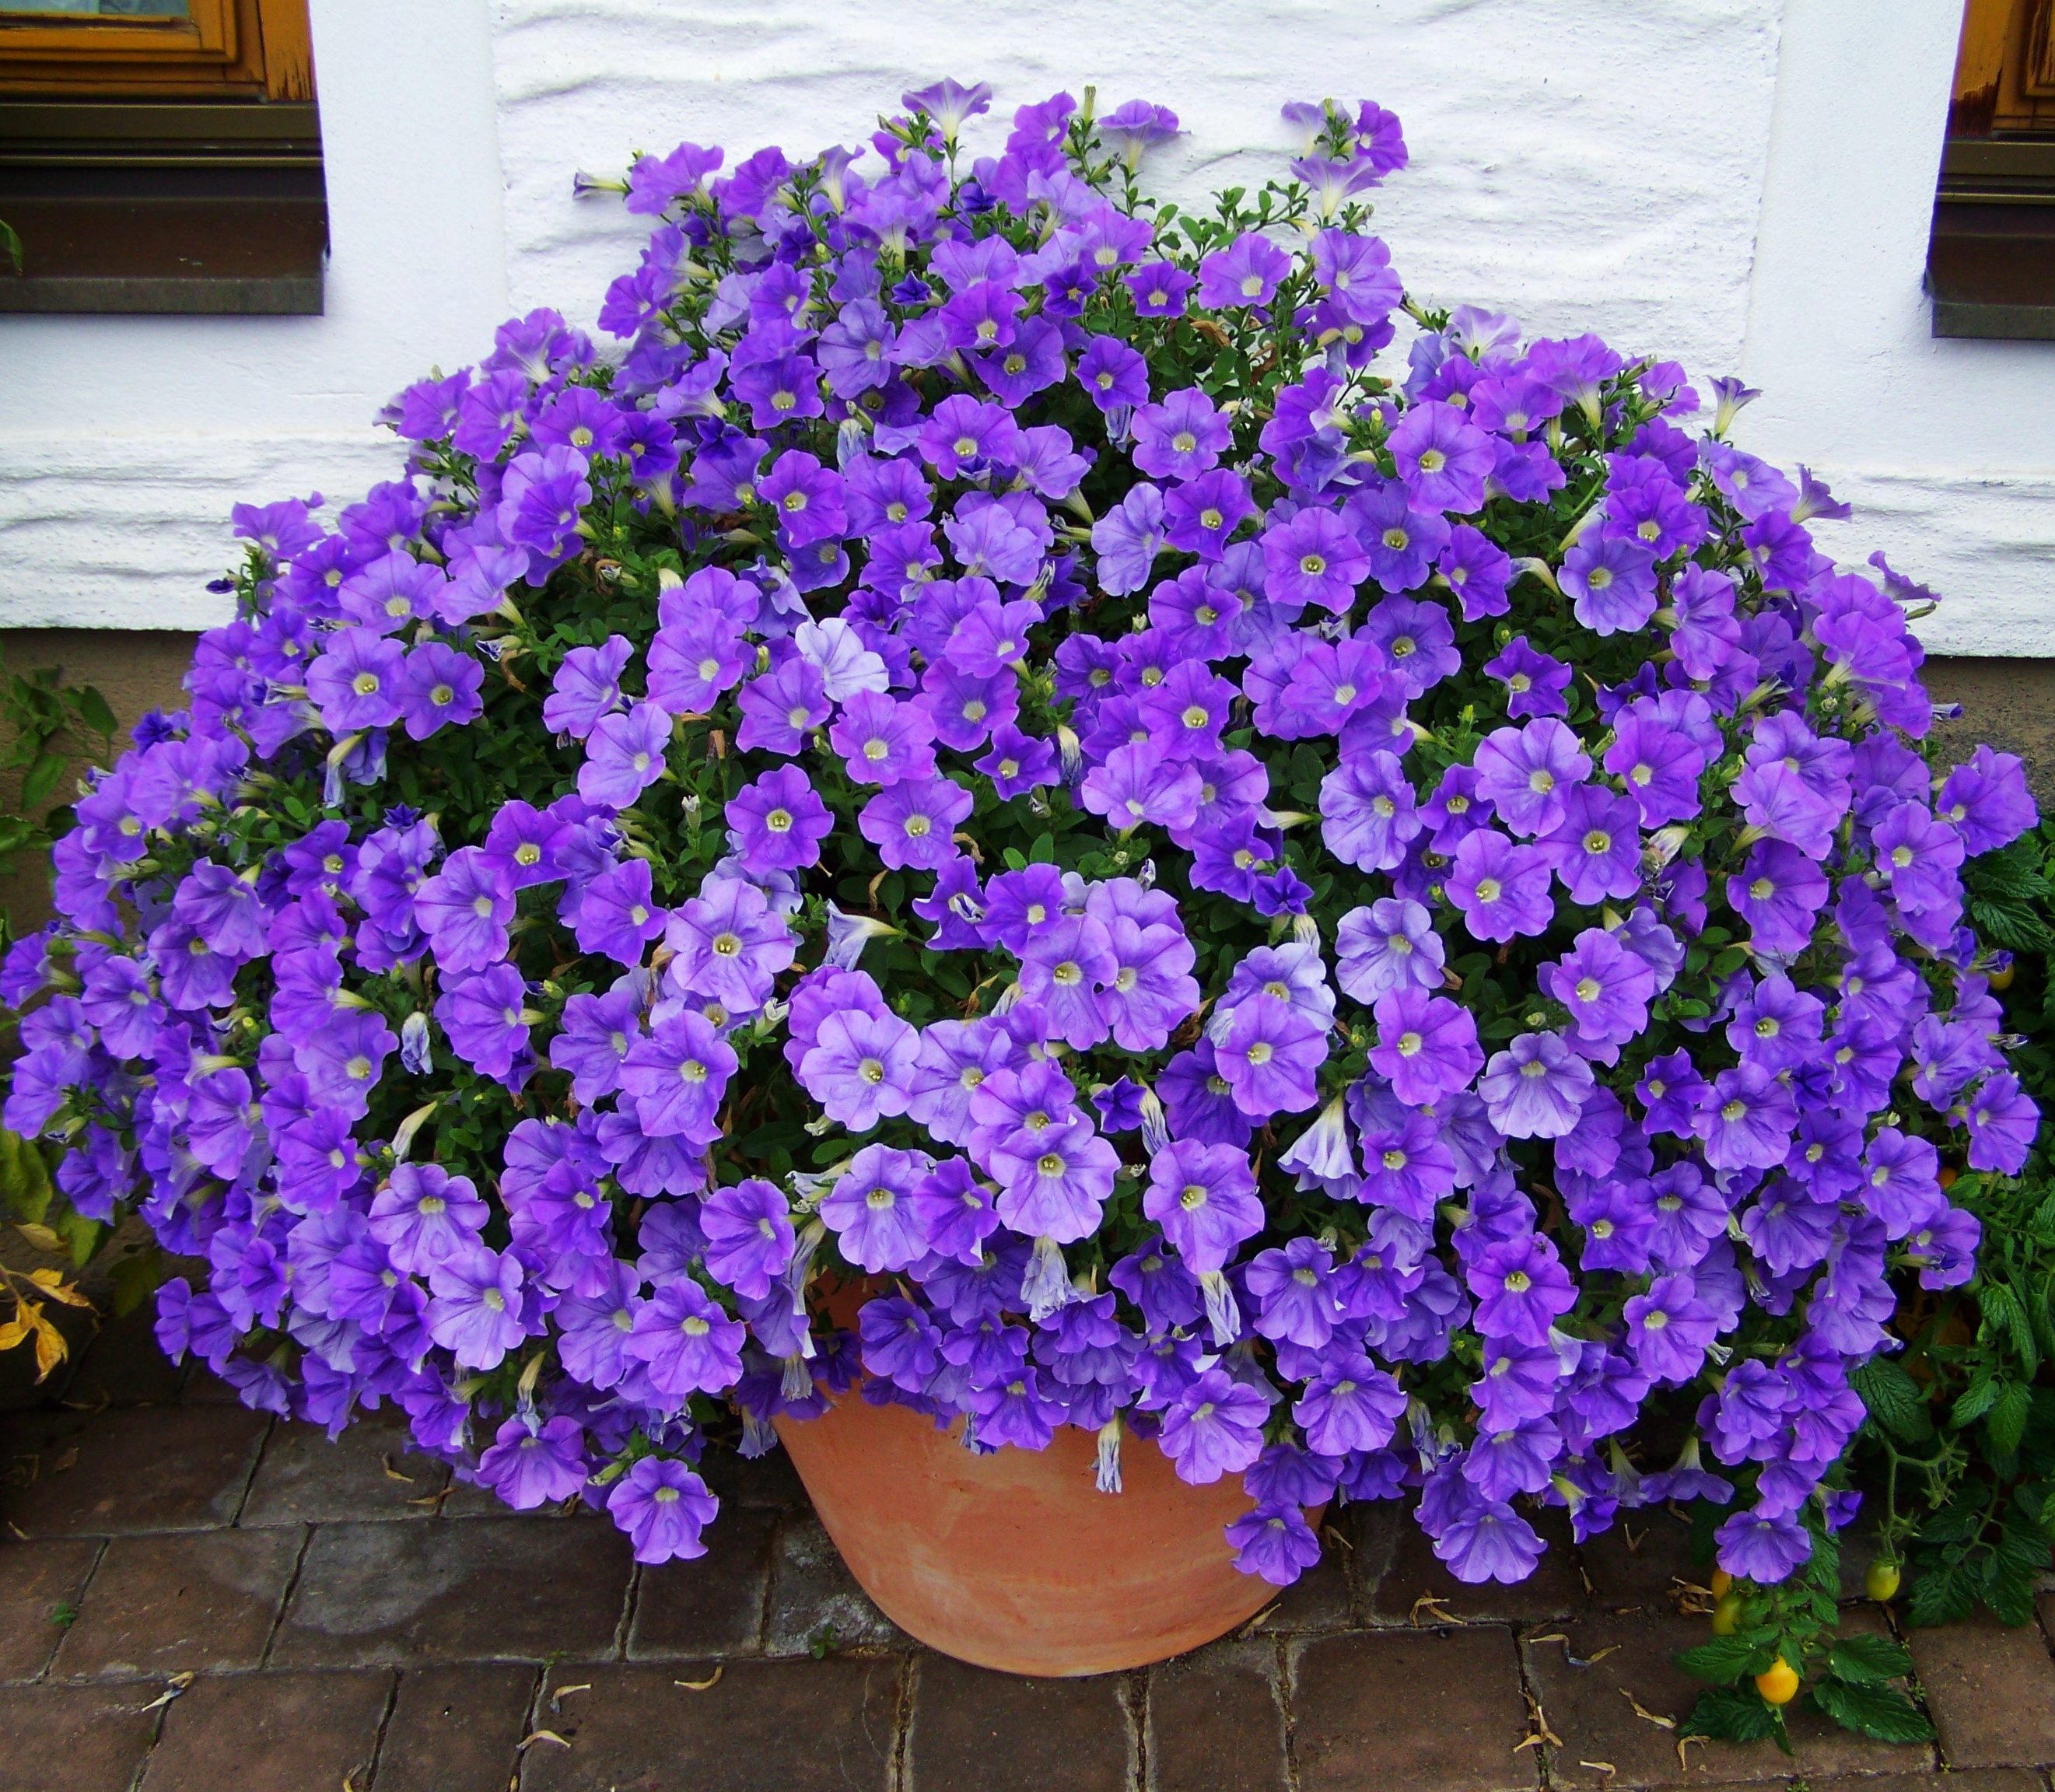
plant, flower, purple, shrub, petunia, flowering plant, summer flower, aubretia, annual plant, bluish purple, land plant, violet family